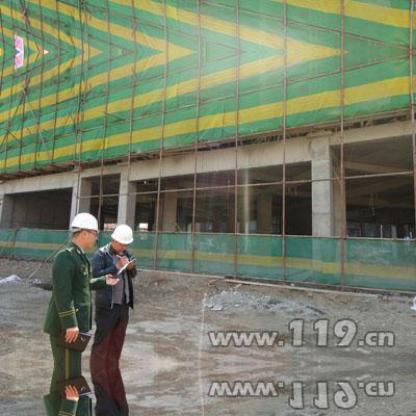
Objects in the image:
label: helmet
label: helmet